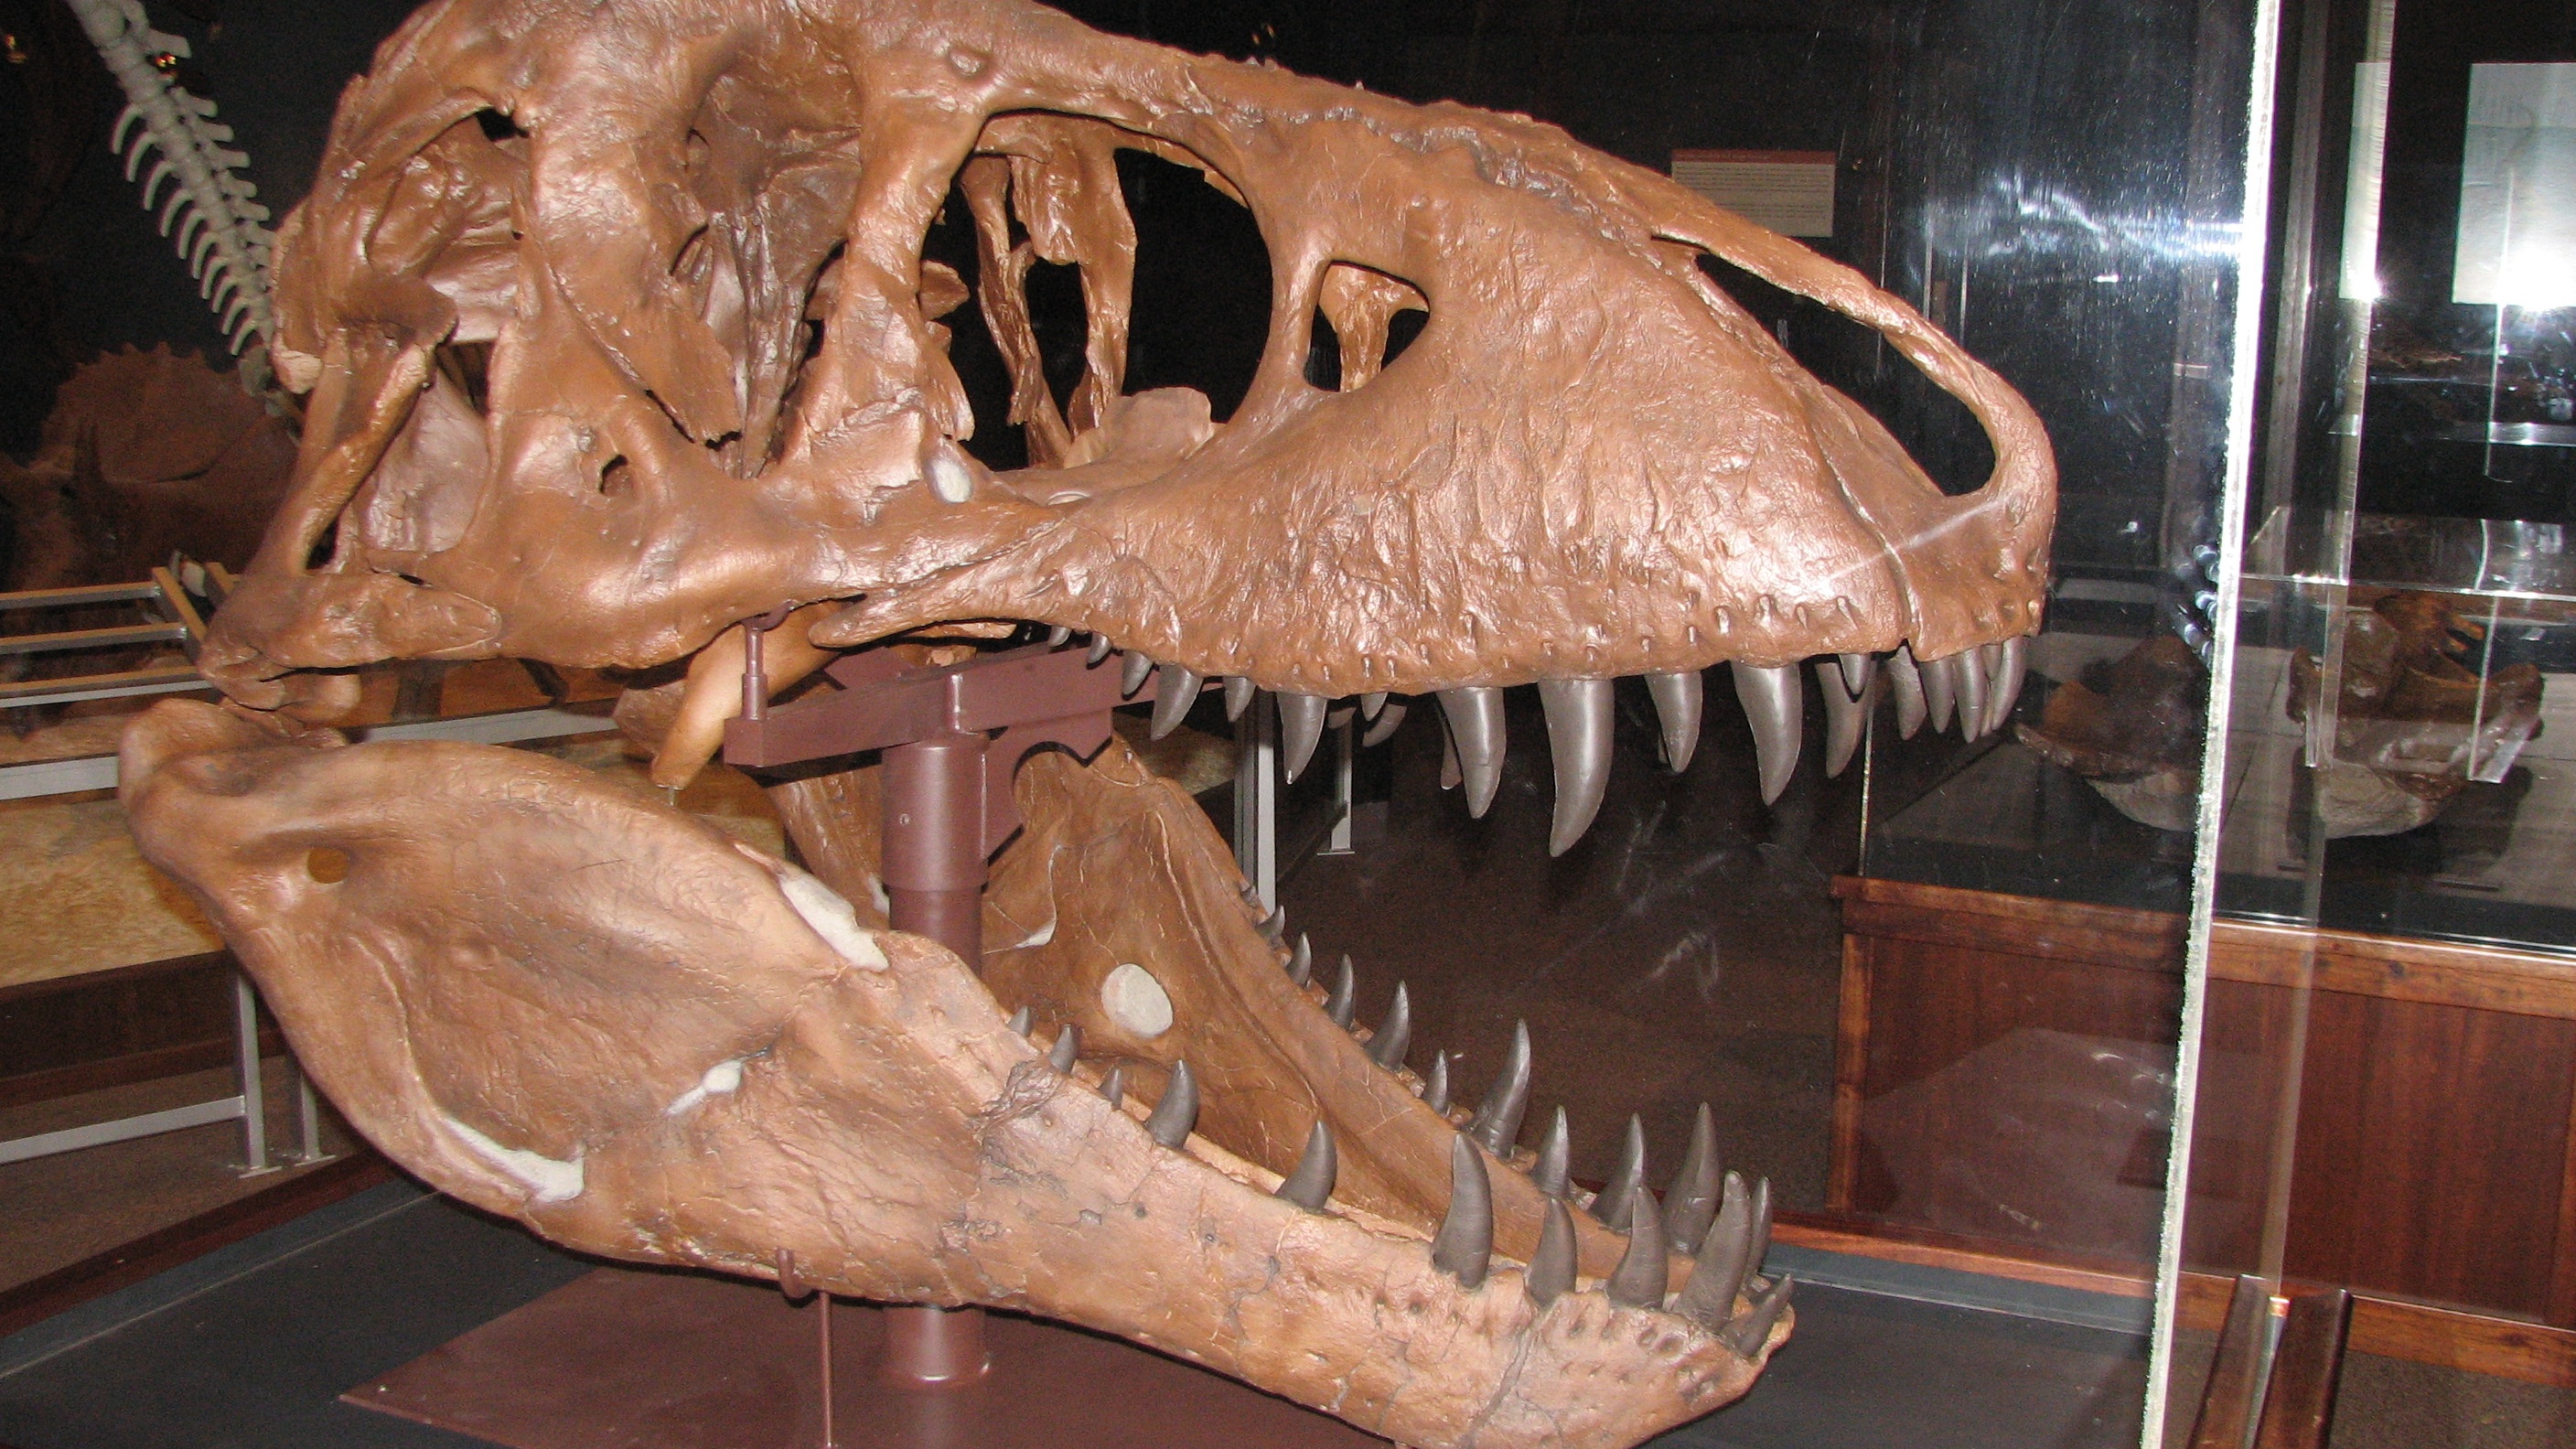
wood, museum, predator, skull, sculpture, art, carving, dinosaur, montana, tyrannosaurus, ancient history, dinosaur fossils